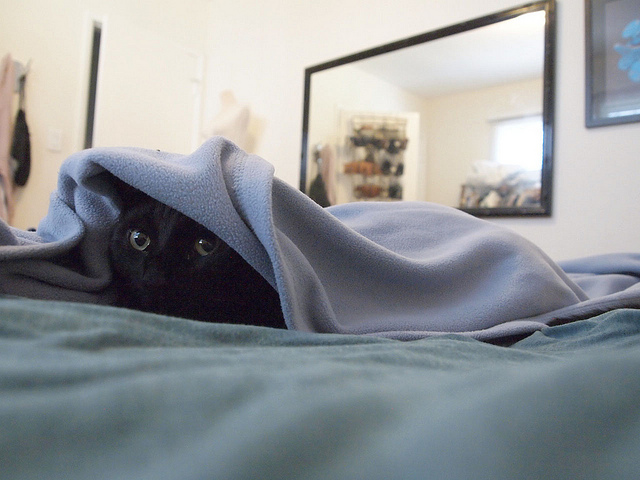
user: Given an image and a question. Answer the question in a short answer. Question: What animal is hiding? Short Answer:
assistant: cat